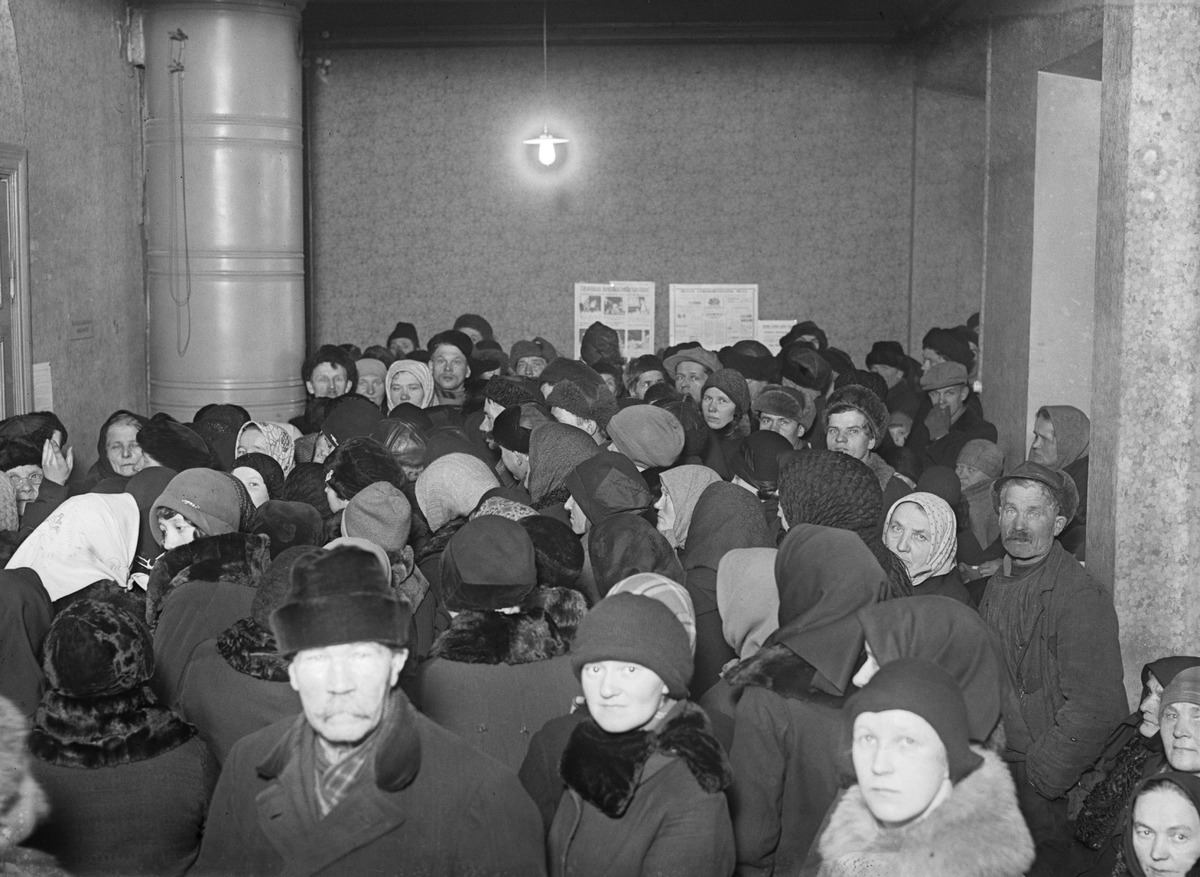
Avustusten jakoa köyhäinhoitolautakunnan kansliassa Oulussa
Dealing out of public assistance for the poor in Oulu
sisällön kuvaus: Avustusten jakoa köyhäinhoitolautakunnan kansliassa Oulussa 4.2.1932. Avustusten noutajat odottavat eteisessä. content description: Dealing out of public assistance for the poor in Oulu on February 4, 1932.
Vuosi: 1932
Paikka: Suomi, Oulu, Suomi, Pohjois-Pohjanmaa, Oulu
Aiheet: sisäkuva; köyhät; köyhäinapu; köyhäinhoito